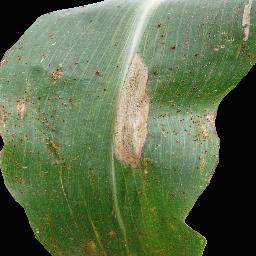
Label: Corn_(Maize)___Common_Rust